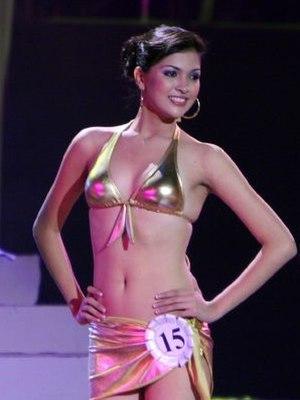
Janina San Miguel, née le 14 novembre 1990 à Quezon City, est une reine de beauté philippine. Lors de la cérémonie Miss Philippines de 2008, elle est couronnée Miss Philippines Monde.